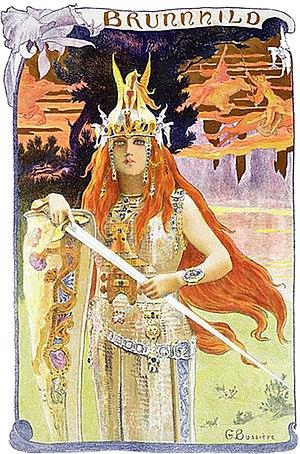
Brynhildr est une guerrière et walkyrie de la mythologie nordique, personnage central du cycle de Sigurd. Elle apparaît dans plusieurs poèmes eddiques héroïques, compilés au XIIIᵉ siècle, ainsi que brièvement dans l'Edda de Snorri, et de manière plus importante dans la Völsunga saga, rédigés au XIIIᵉ siècle.
La chevauchée des Walkyries est un célèbre air d'opéra épique, tragique, embrasé, exalté, et grandiose, pour orchestre symphonique, composé en 1856 par le compositeur allemand Richard Wagner. Prélude de l'acte III scène 1 de son opéra La Walkyrie second de sa série de quatre opéras de L'Anneau du Nibelung, il est baptisé du nom des Valkyries guerrières des mythologie germanique et nordique. Souvent interprétée en concert indépendamment de l'opéra dont elle est issue, elle est reprise entre autres comme hymne de la Luftwaffe de la Seconde Guerre mondiale, et devient une des musiques de film les plus célèbres de l'histoire du cinéma en tant que musique de sonorisation d'un raid américain d'hélicoptère d'attaque Bell UH-1 Iroquois de la guerre du Viêt Nam, du film Apocalypse Now, de Francis Ford Coppola en 1979.